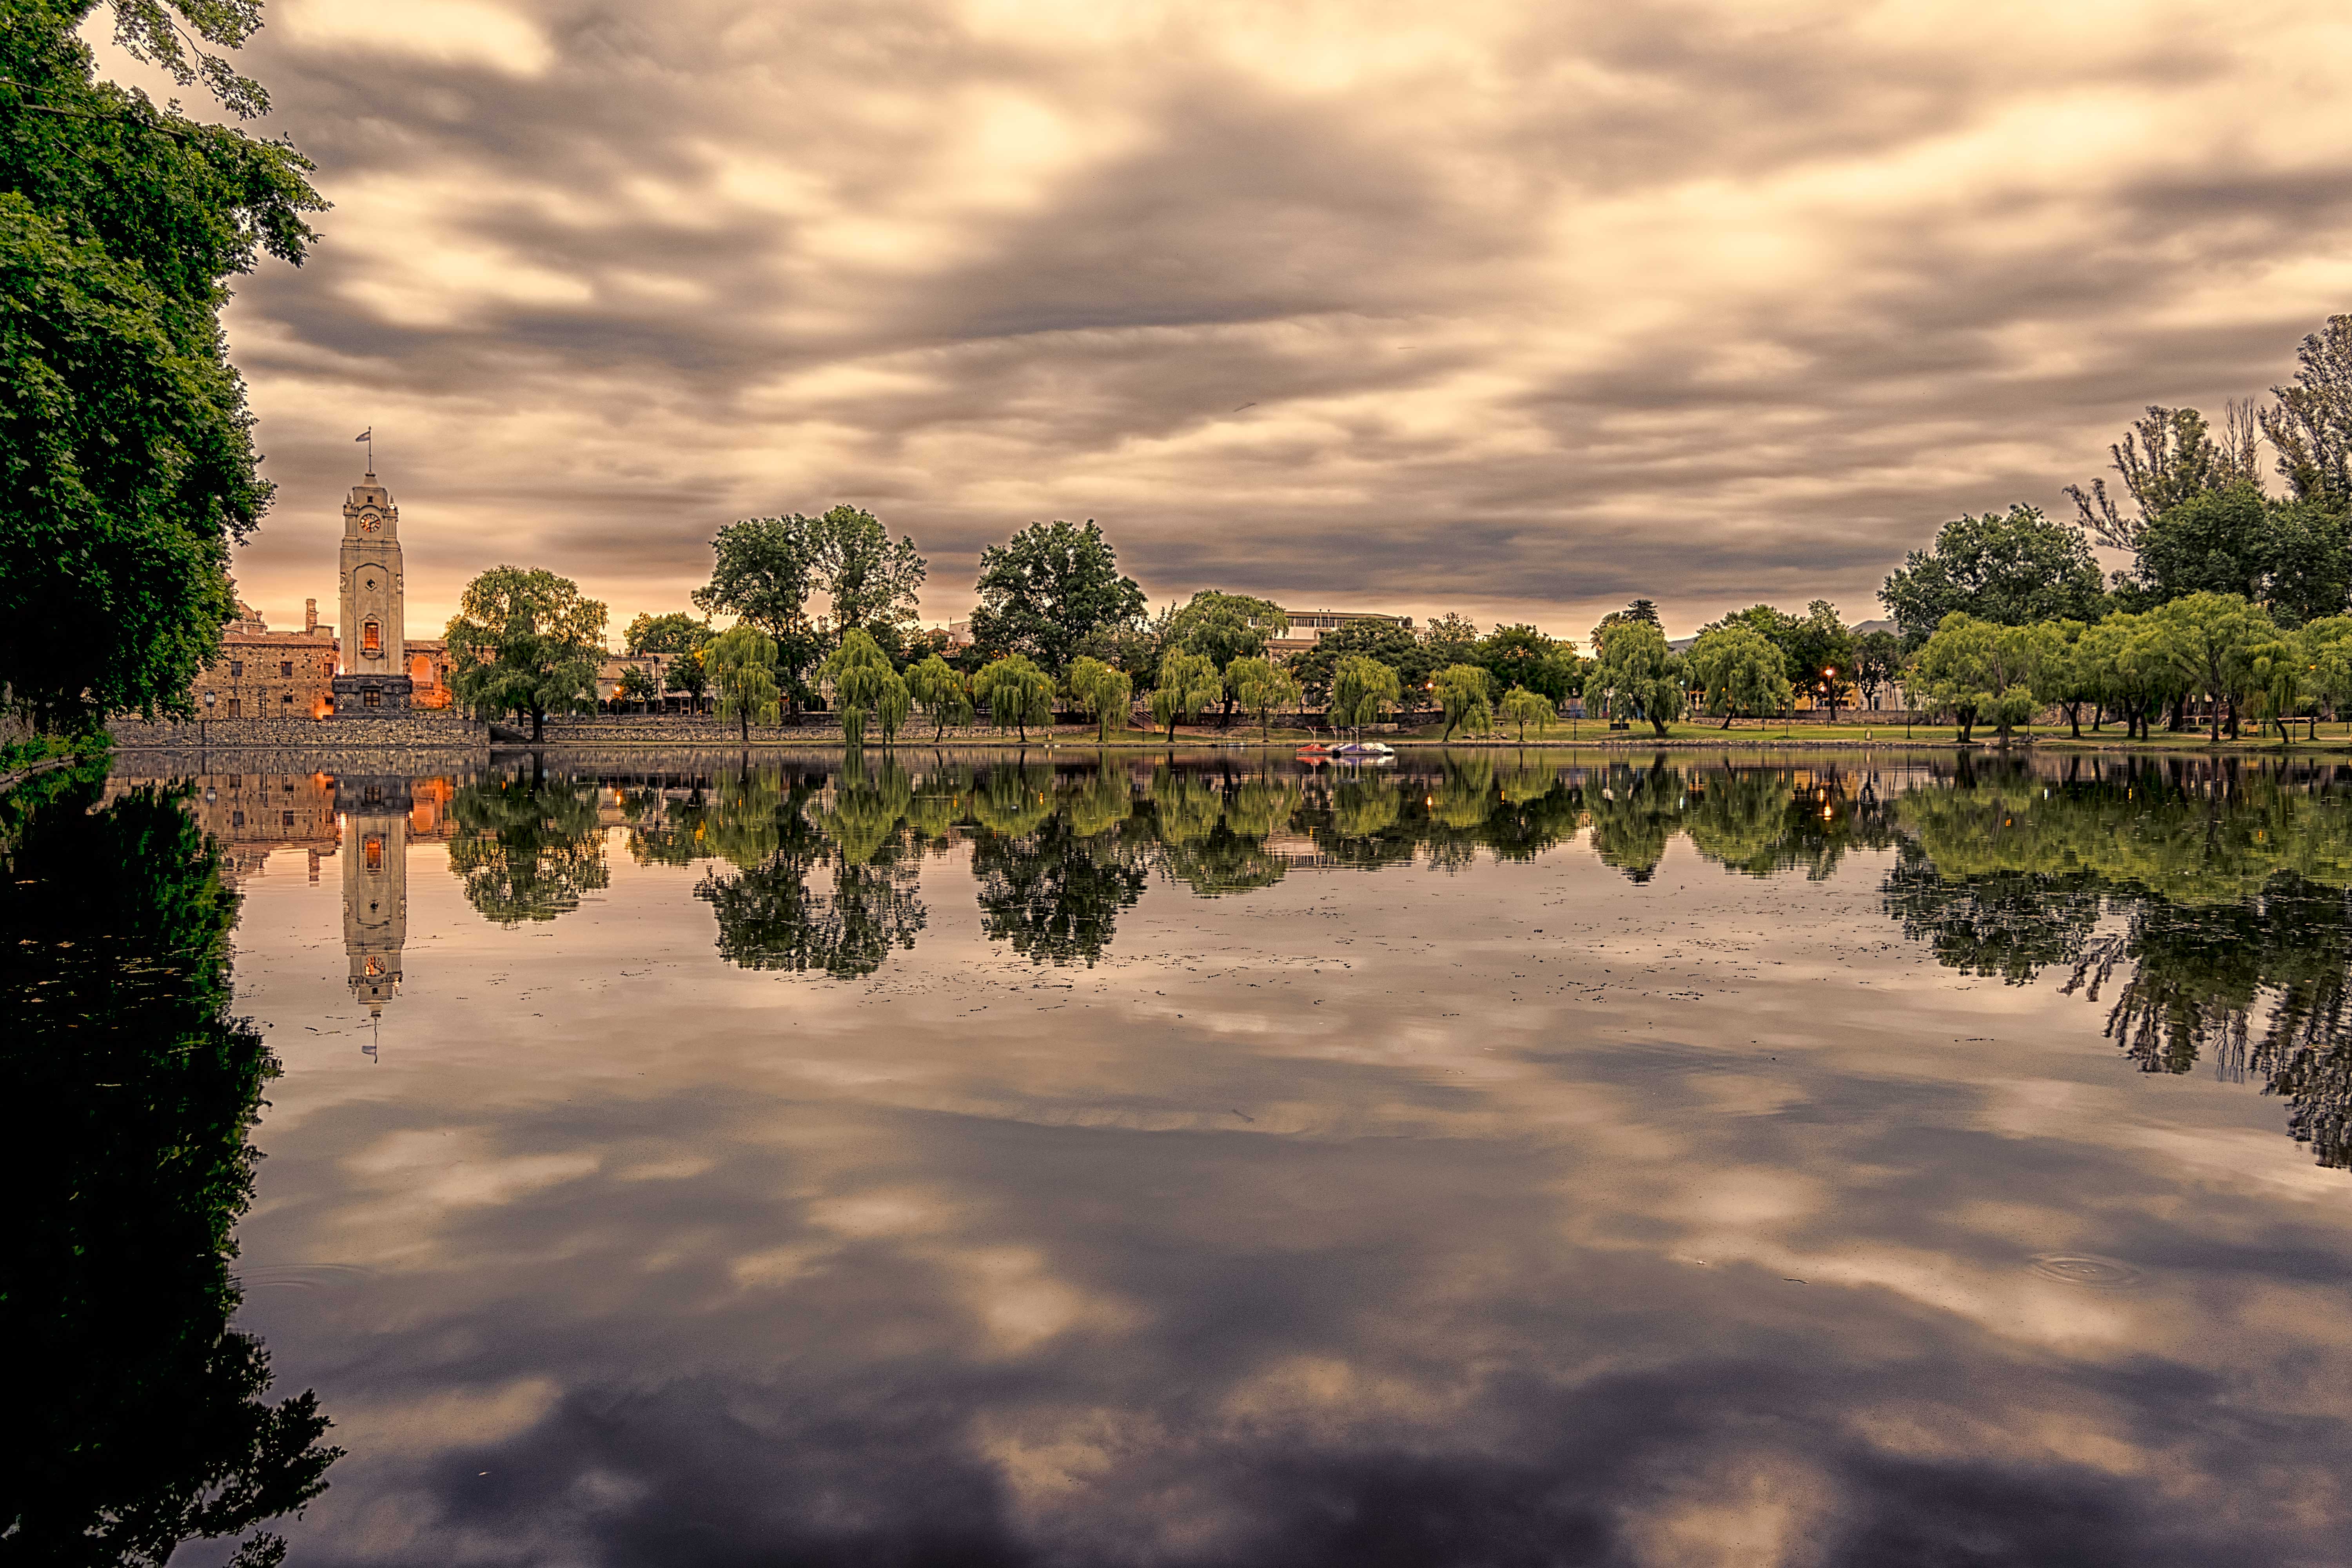
natural, reflection, sky, body of water, water, nature, cloud, natural landscape, river, lake, tree, water resources, bank, waterway, daytime, reflecting pool, morning, pond, watercourse, evening, reservoir, landscape, calm, sunlight, rural area, horizon, symmetry, plant, sunset, channel, loch, meteorological phenomenon, wildlife, cumulus, city, vacation, house, lacustrine plain, mountain, bayou, canal